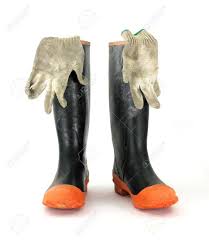
Waste category: shoes